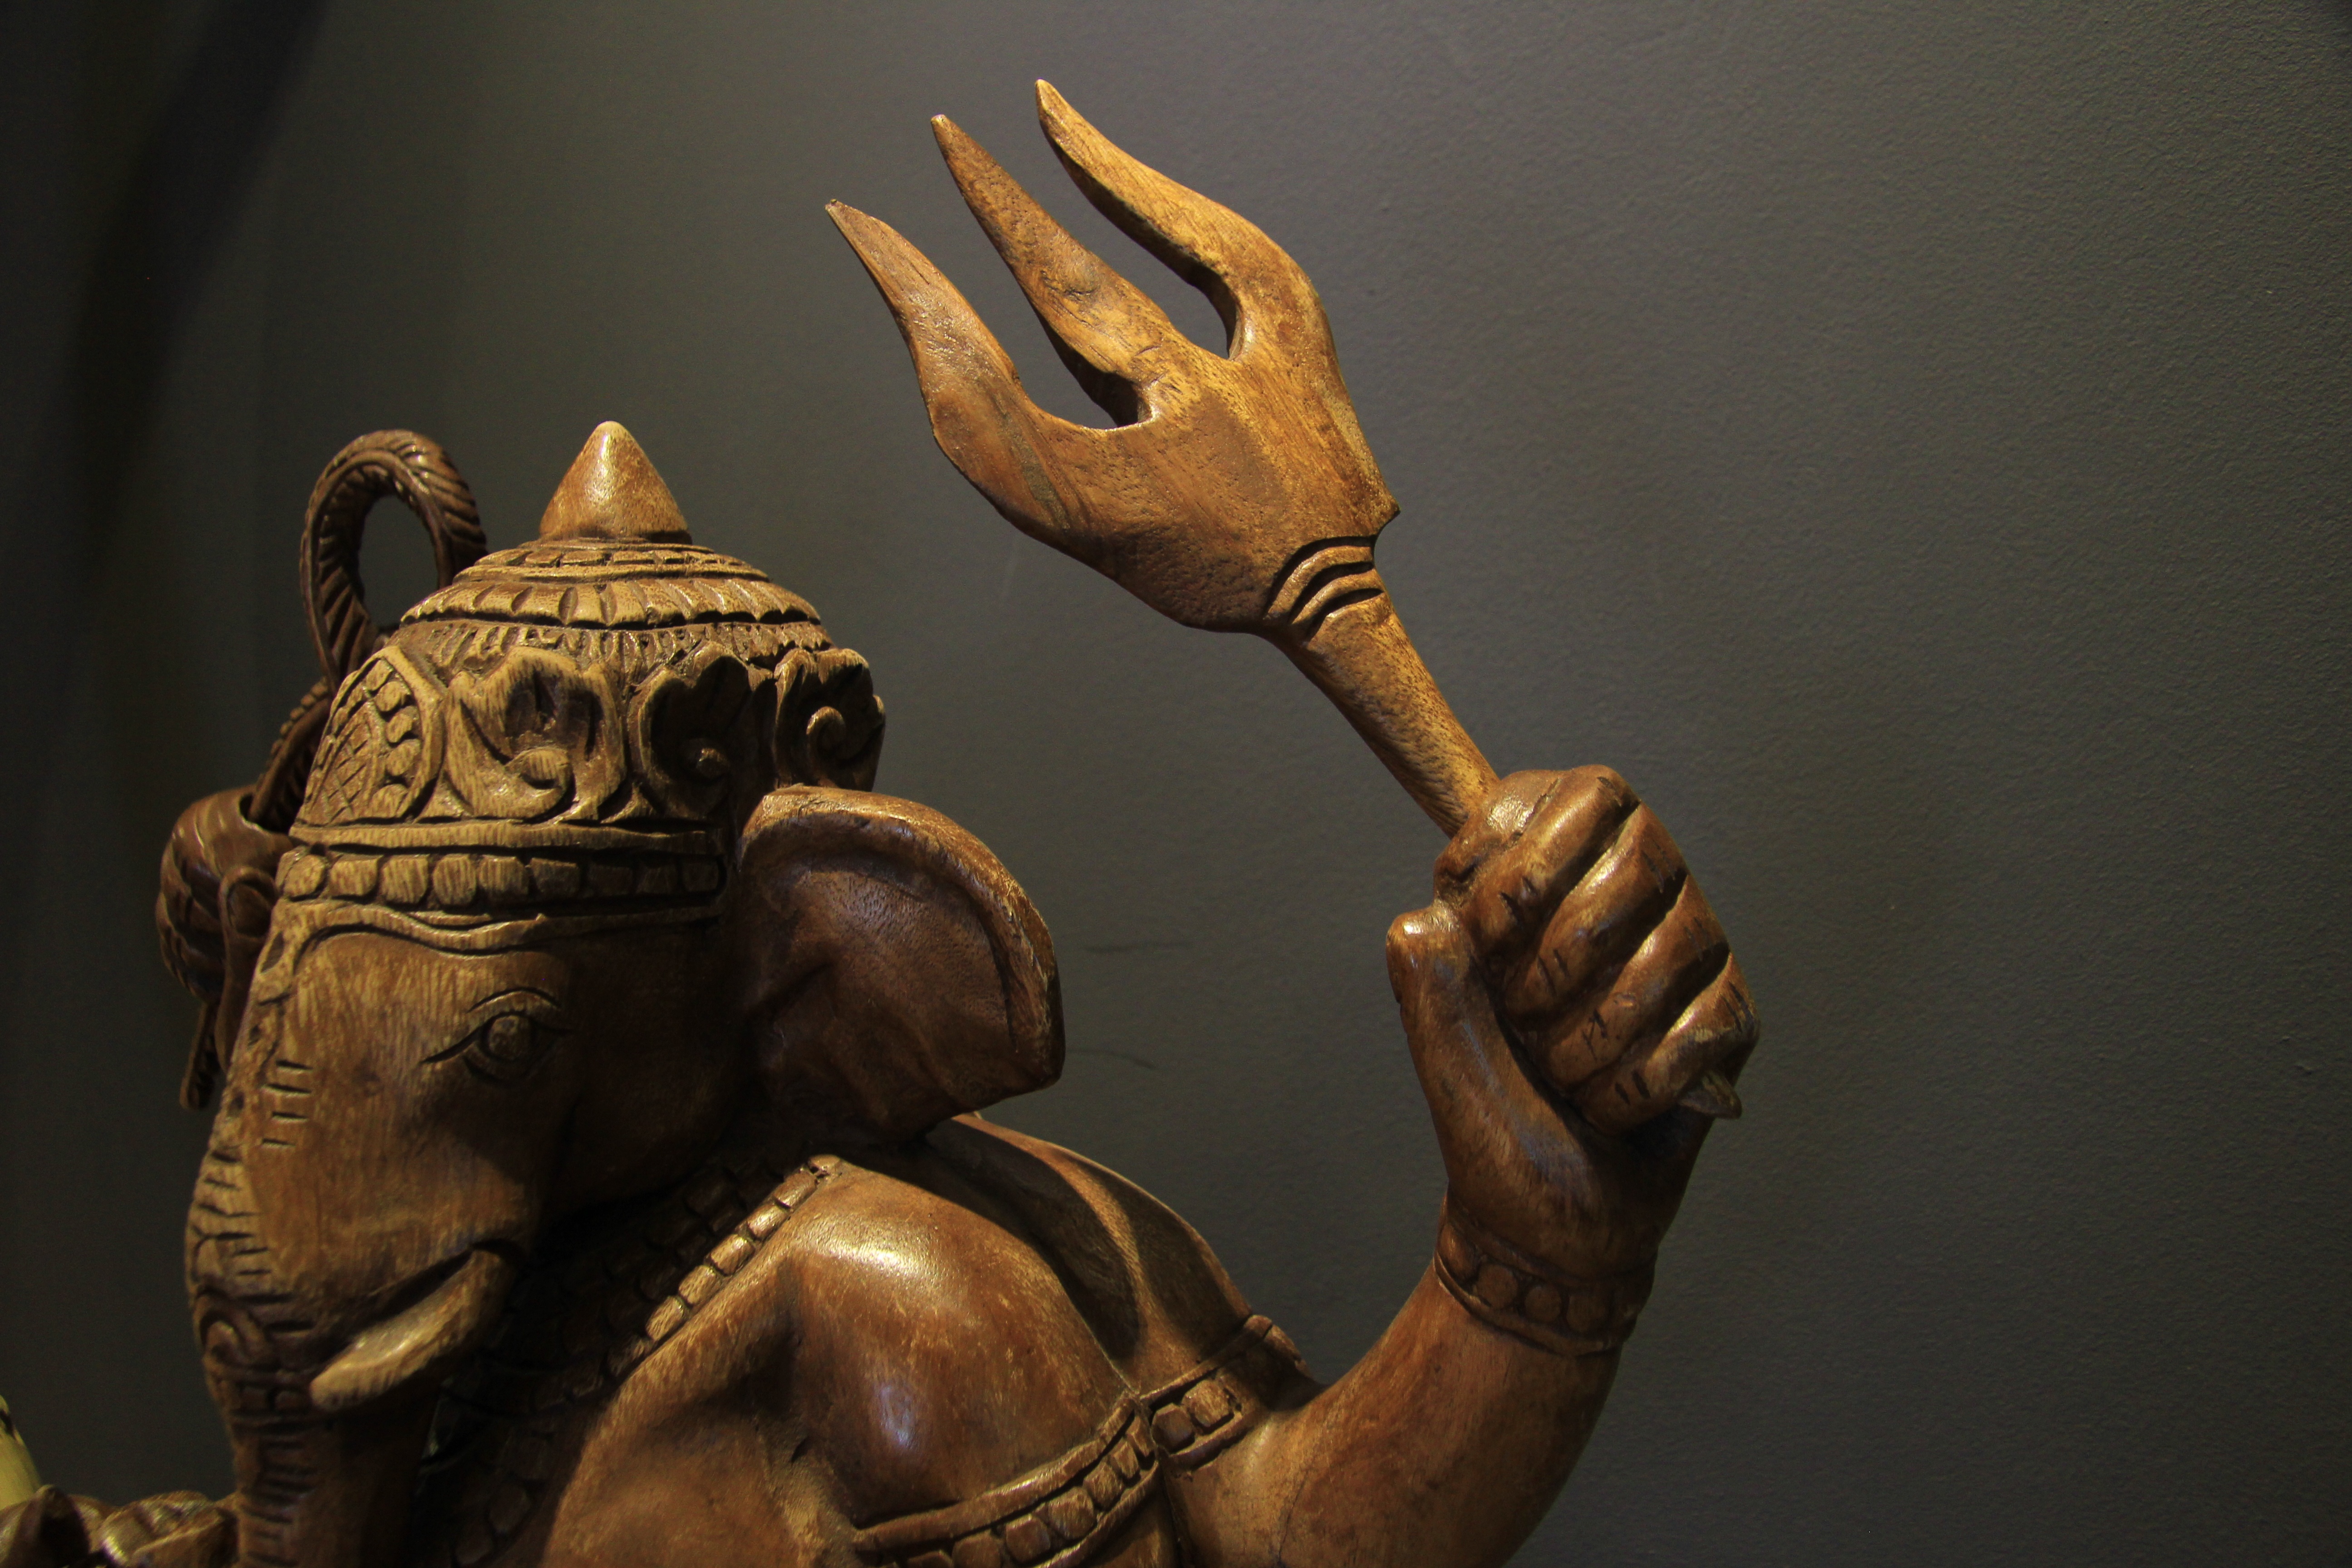
monument, statue, metal, thailand, sculpture, art, temple, bronze, carving, mythology, ancient history, elephant god, thailand elephant god